Vasily Reshetnikov

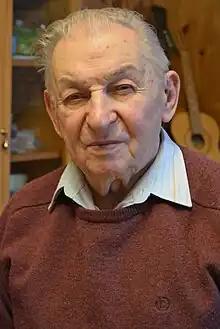
Vasily Reshetnikov in 2016

After his retirement, Reshetnikov lived in Monino. For more than 30 years, he actively participated in the Council of Veterans of Long-Range Aviation. For 10 years, he served as the chairman of this council and then as its honorary chairman. In 2003, at the age of 83, he flew a North American B-25 Mitchell bomber at the Monino Air Show. The aircraft was flown from Austria, by an Austrian pilot.